Uilleann pipes

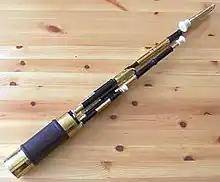
Uilleann pipes drones

A half set is the next stage up from a practice set. As with other forms of bagpipes, uilleann pipes use "drones", which are most commonly three pipes accompanying the melody of the chanter with a constant background tonic note. The pipes are generally equipped with three drones: the tenor drone, as the highest sounding pipe, which is pitched the same as the lowest note of the chanter; the baritone drone pitched one octave below that; and the bass drone, as the lowest sounding pipe, two octaves below the bottom note of the chanter. The Pastoral pipes had four drones: these three plus one more that would play a harmony note at the fourth or fifth interval. These drones are connected to the pipe bag by a "stock". This is an intricately made wooden cylinder tied into the bag (as any other stock) by a thick yarn or hemp thread. The drones connect to the stock, as do the regulators (see full set below). The stock and drones are laid across the right thigh. This is distinct from other forms of bagpipes, in which the drones are usually carried over the shoulder or over the right arm.